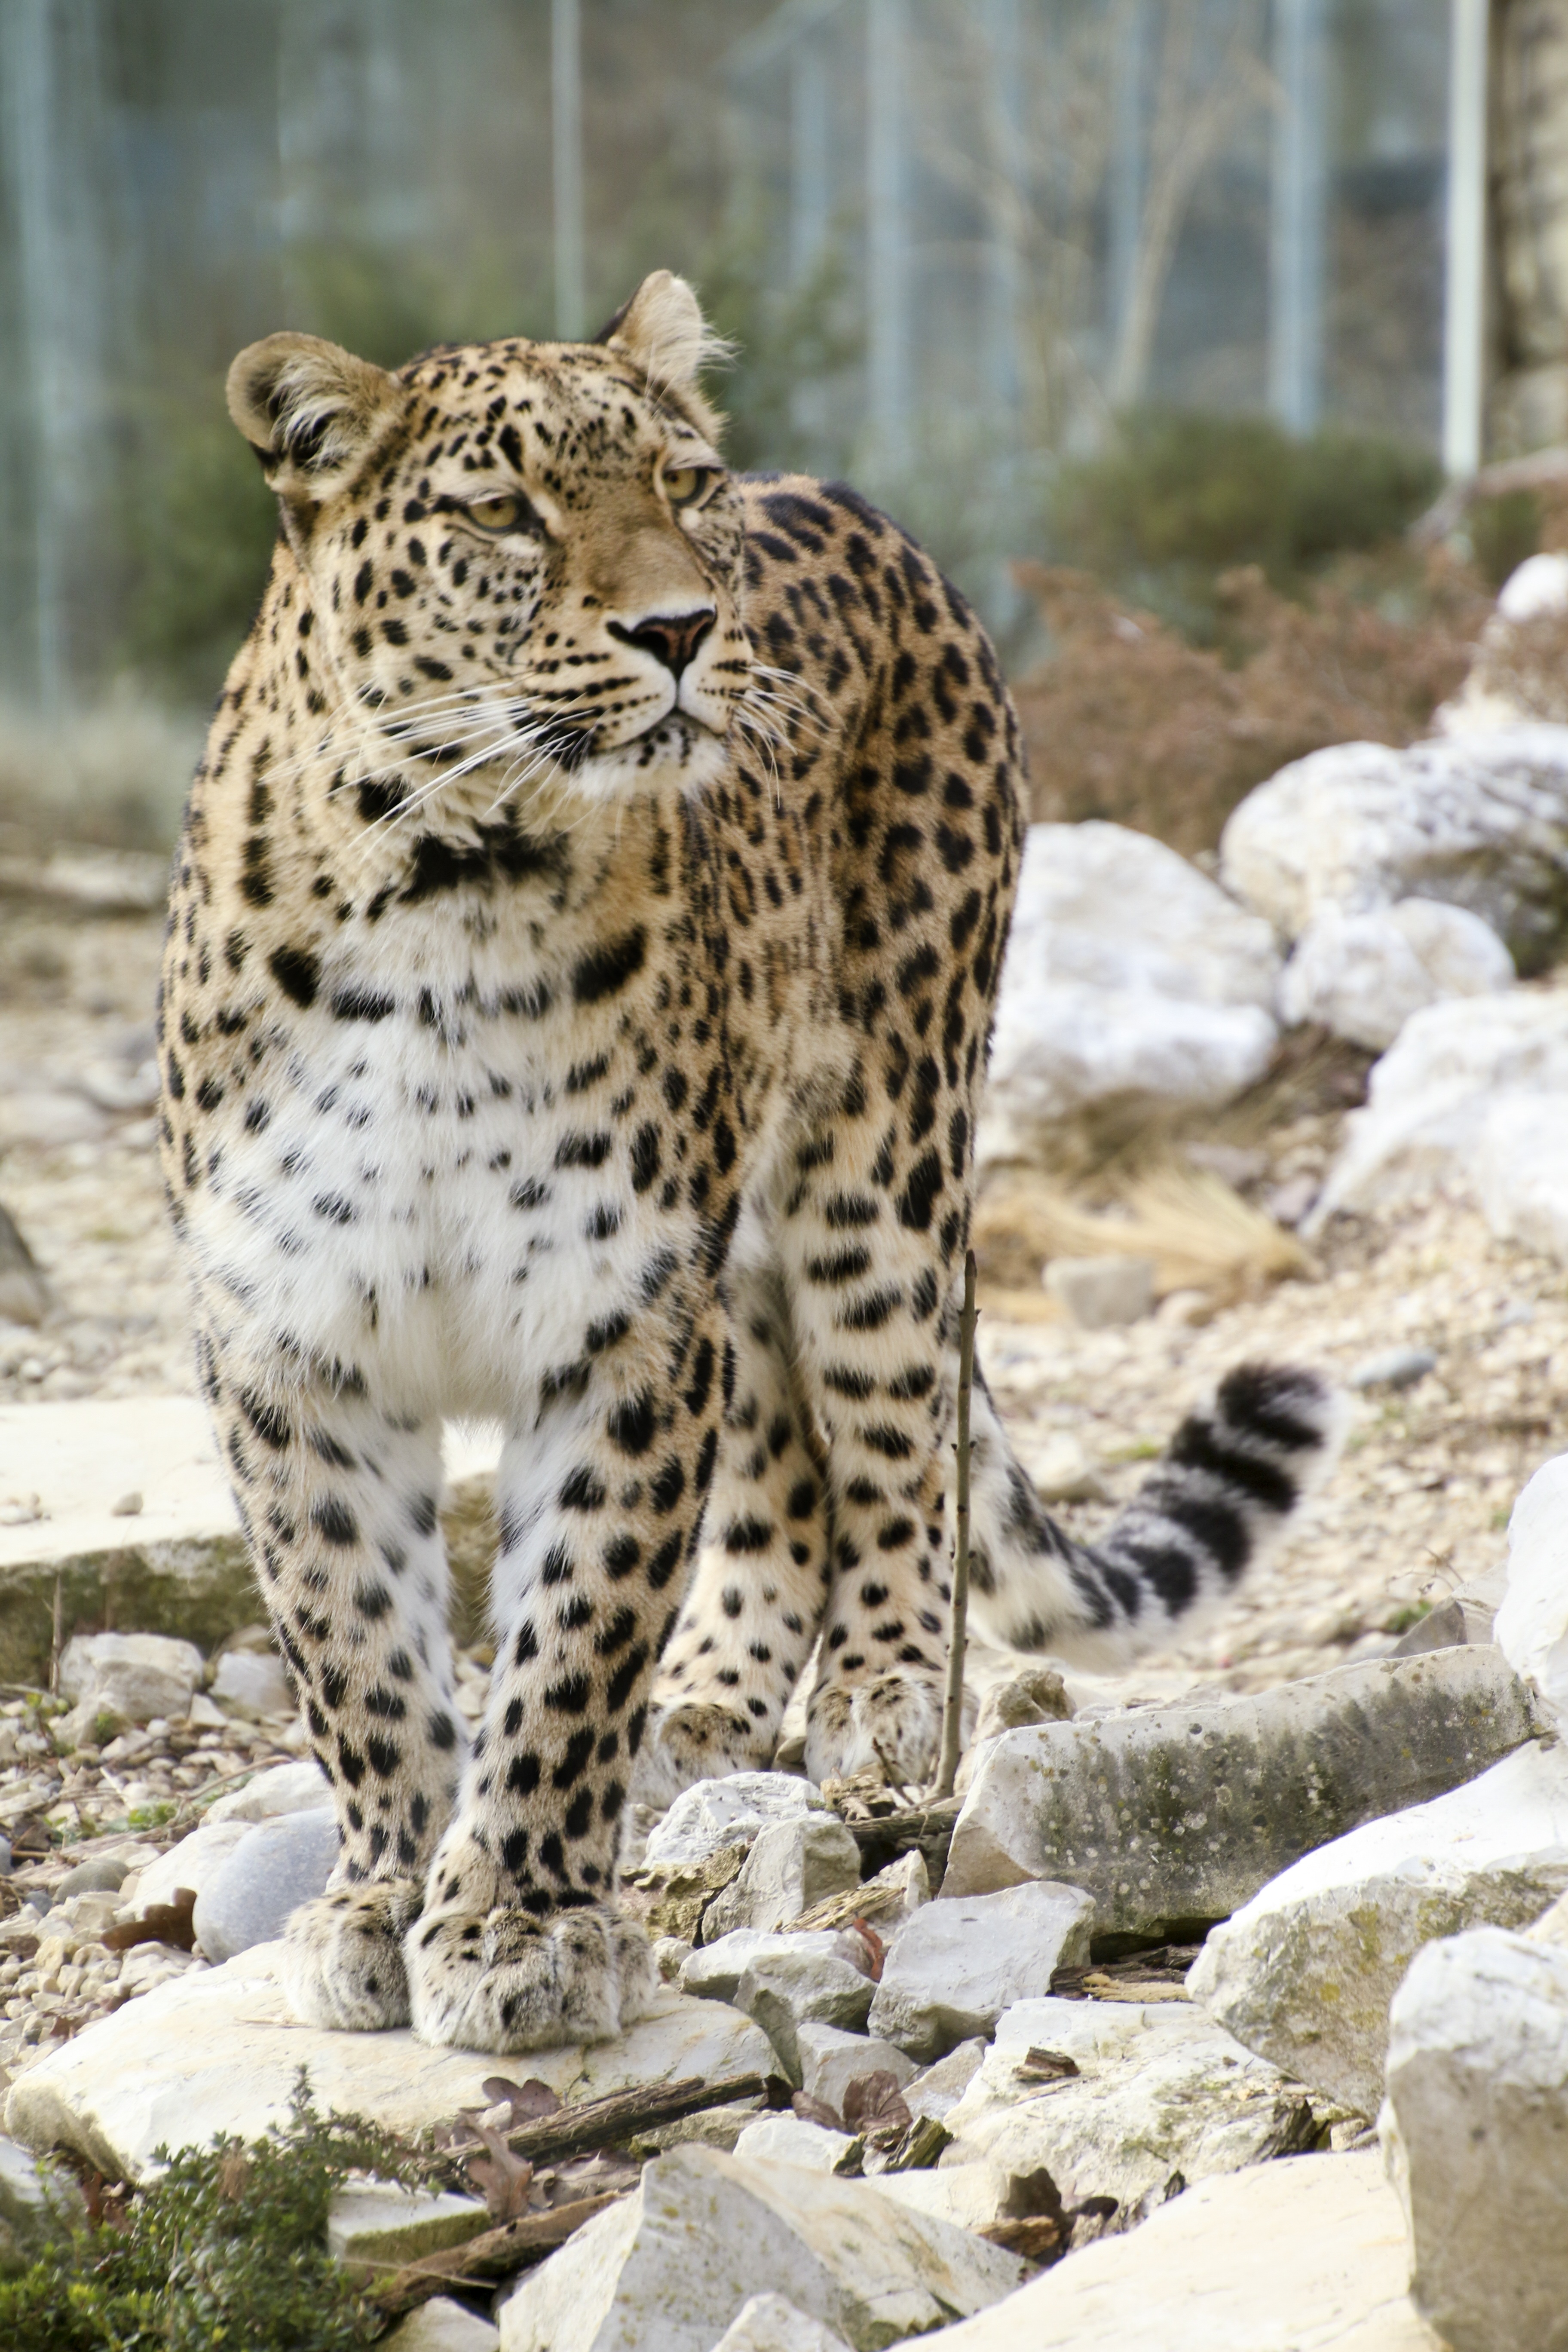
view, wildlife, zoo, portrait, cat, mammal, close, fauna, leopard, cheetah, face, vertebrate, expression, elegant, mieze, attention, animal world, snow leopard, persian leopard, full length portrait, wallpapper, big cats, cat like mammal